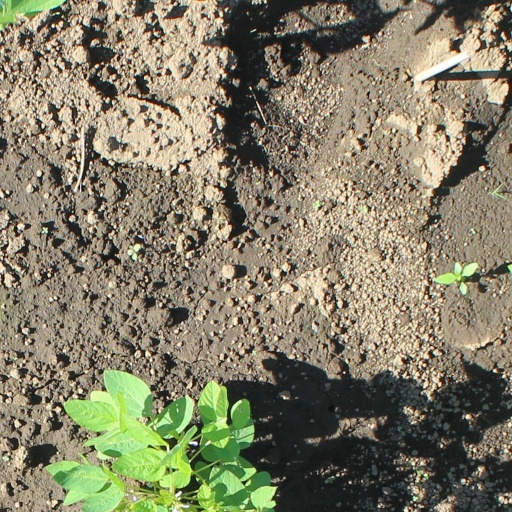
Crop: soybean